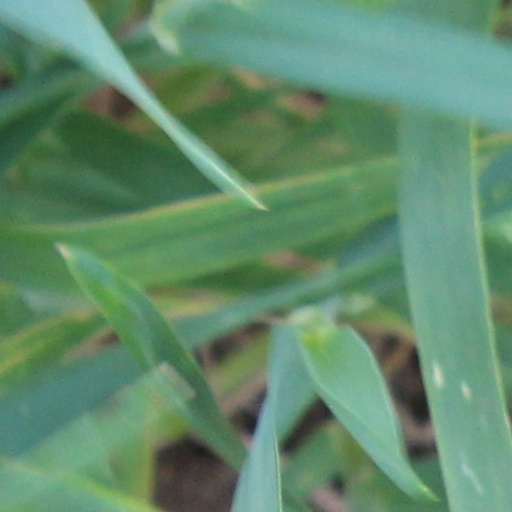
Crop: wheat